Pierre Révoil

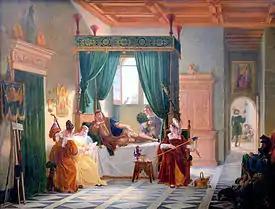
"The Convalescence of Bayard" (1817)

When the First Empire fell, he rallied to the cause of the Restoration and destroyed his painting of Napoleon. The following year, he married the eighteen-year-old daughter of a cousin and moved to Provence in 1818. He returned to Lyon in 1823 and served as Director of the École until 1830. Some of his best-known students there were Claude Bonnefond, Hippolyte Flandrin and Victor Orsel. In 1828, he donated his collection to the Louvre and had just finished transferring it to Paris when the July Revolution broke out. This put an end to his career and he left for Provence again, never to return to Lyon. Years later, alone and penniless, he moved into a loft on the Rue de Seine in Paris, where he died.